Reinhard Heydrich

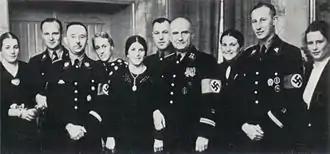
Heydrich and other SS officers with their wives in 1937

In mid-1932, Himmler appointed Heydrich chief of the renamed security service—the "Sicherheitsdienst" (SD). Heydrich's counterintelligence service grew into an effective machine of terror and intimidation. With Hitler striving for absolute power in Germany, Himmler and Heydrich wished to control the political police forces of all 17 German states. They began with Bavaria. In 1933, Heydrich gathered some of his men from the SD and together they stormed police headquarters in Munich and took over the organisation using intimidation tactics. Himmler became the Munich police chief and Heydrich became the commander of Department IV, the political police.